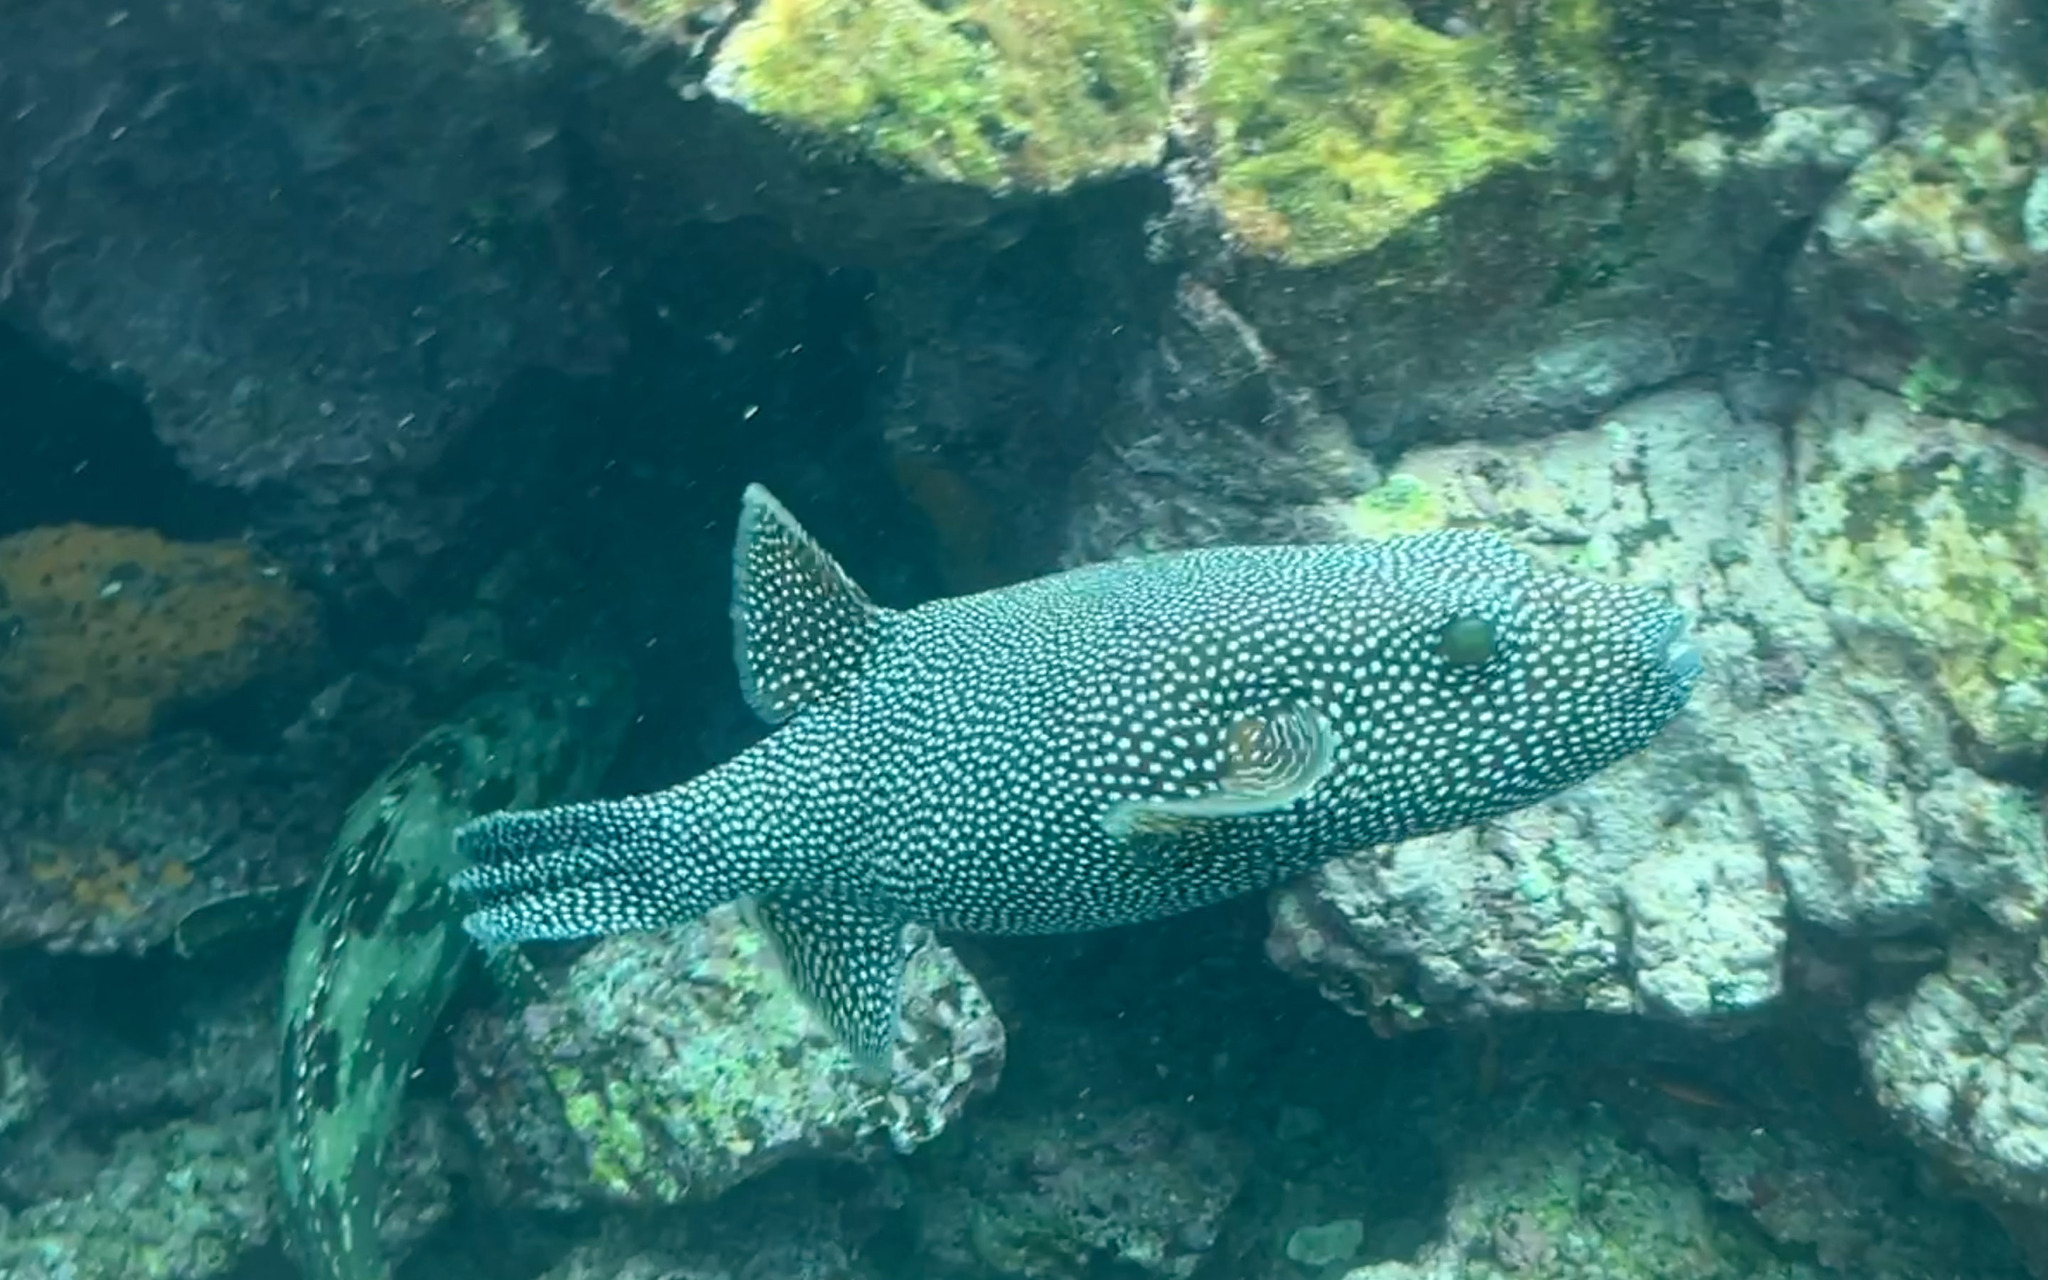
Arothron meleagris (Guineafowl Puffer)